Nissan Violet

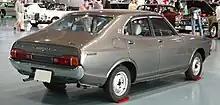
Datsun Violet GL fastback sedan (710, Japan)

This vehicle was available for sale around the same time as the first generation Toyota Carina. The original four-door bodywork was quite swoopy, with a fastback line. It was one of the first Nissan products to introduce "coke bottle styling", an appearance that had debuted internationally during the 1960s and 1970s. Its appearance was controversial, which led to a certain number of customer complaints at the limited rear vision and dark rear cabin - especially for children. Taxi companies refused to purchase any more Violets, and in a rather drastic facelift gradually introduced beginning in February 1976 Nissan replaced the entire rear end (including the roof panel and the doors) with more traditional, notchback bodywork. This provided more space and comfort for passengers, while also minimizing blind spots.